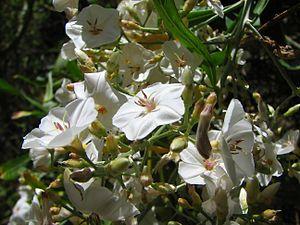
Convolvulus floridus est une espèce de plantes de la famille des Convolvulaceae, endémique des îles Canaries.